Columbus Control Centre

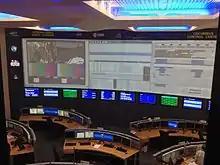
Interior of the Columbus Control Centre

The Columbus Control Centre also known by its radio callsign, Mission Control Munich, is the mission control centre which is used to control the "Columbus" research laboratory, which is part of the International Space Station (ISS). The control centre is located at the German Aerospace Center (DLR) facility in Oberpfaffenhofen near Munich, Germany. The centre is operated by the DLR, under contract from the European Space Agency (ESA).